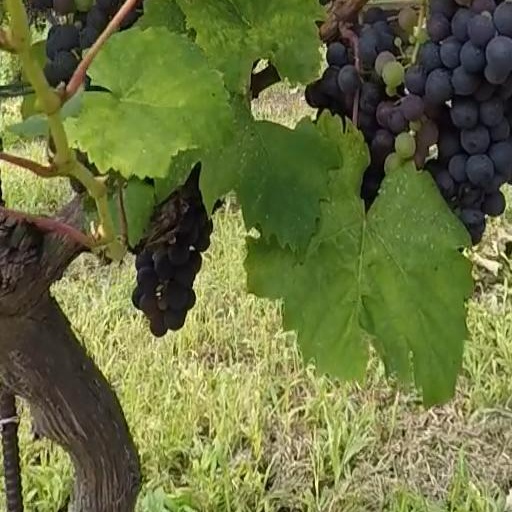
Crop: grape